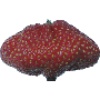
Label: Strawberry Wedge 1